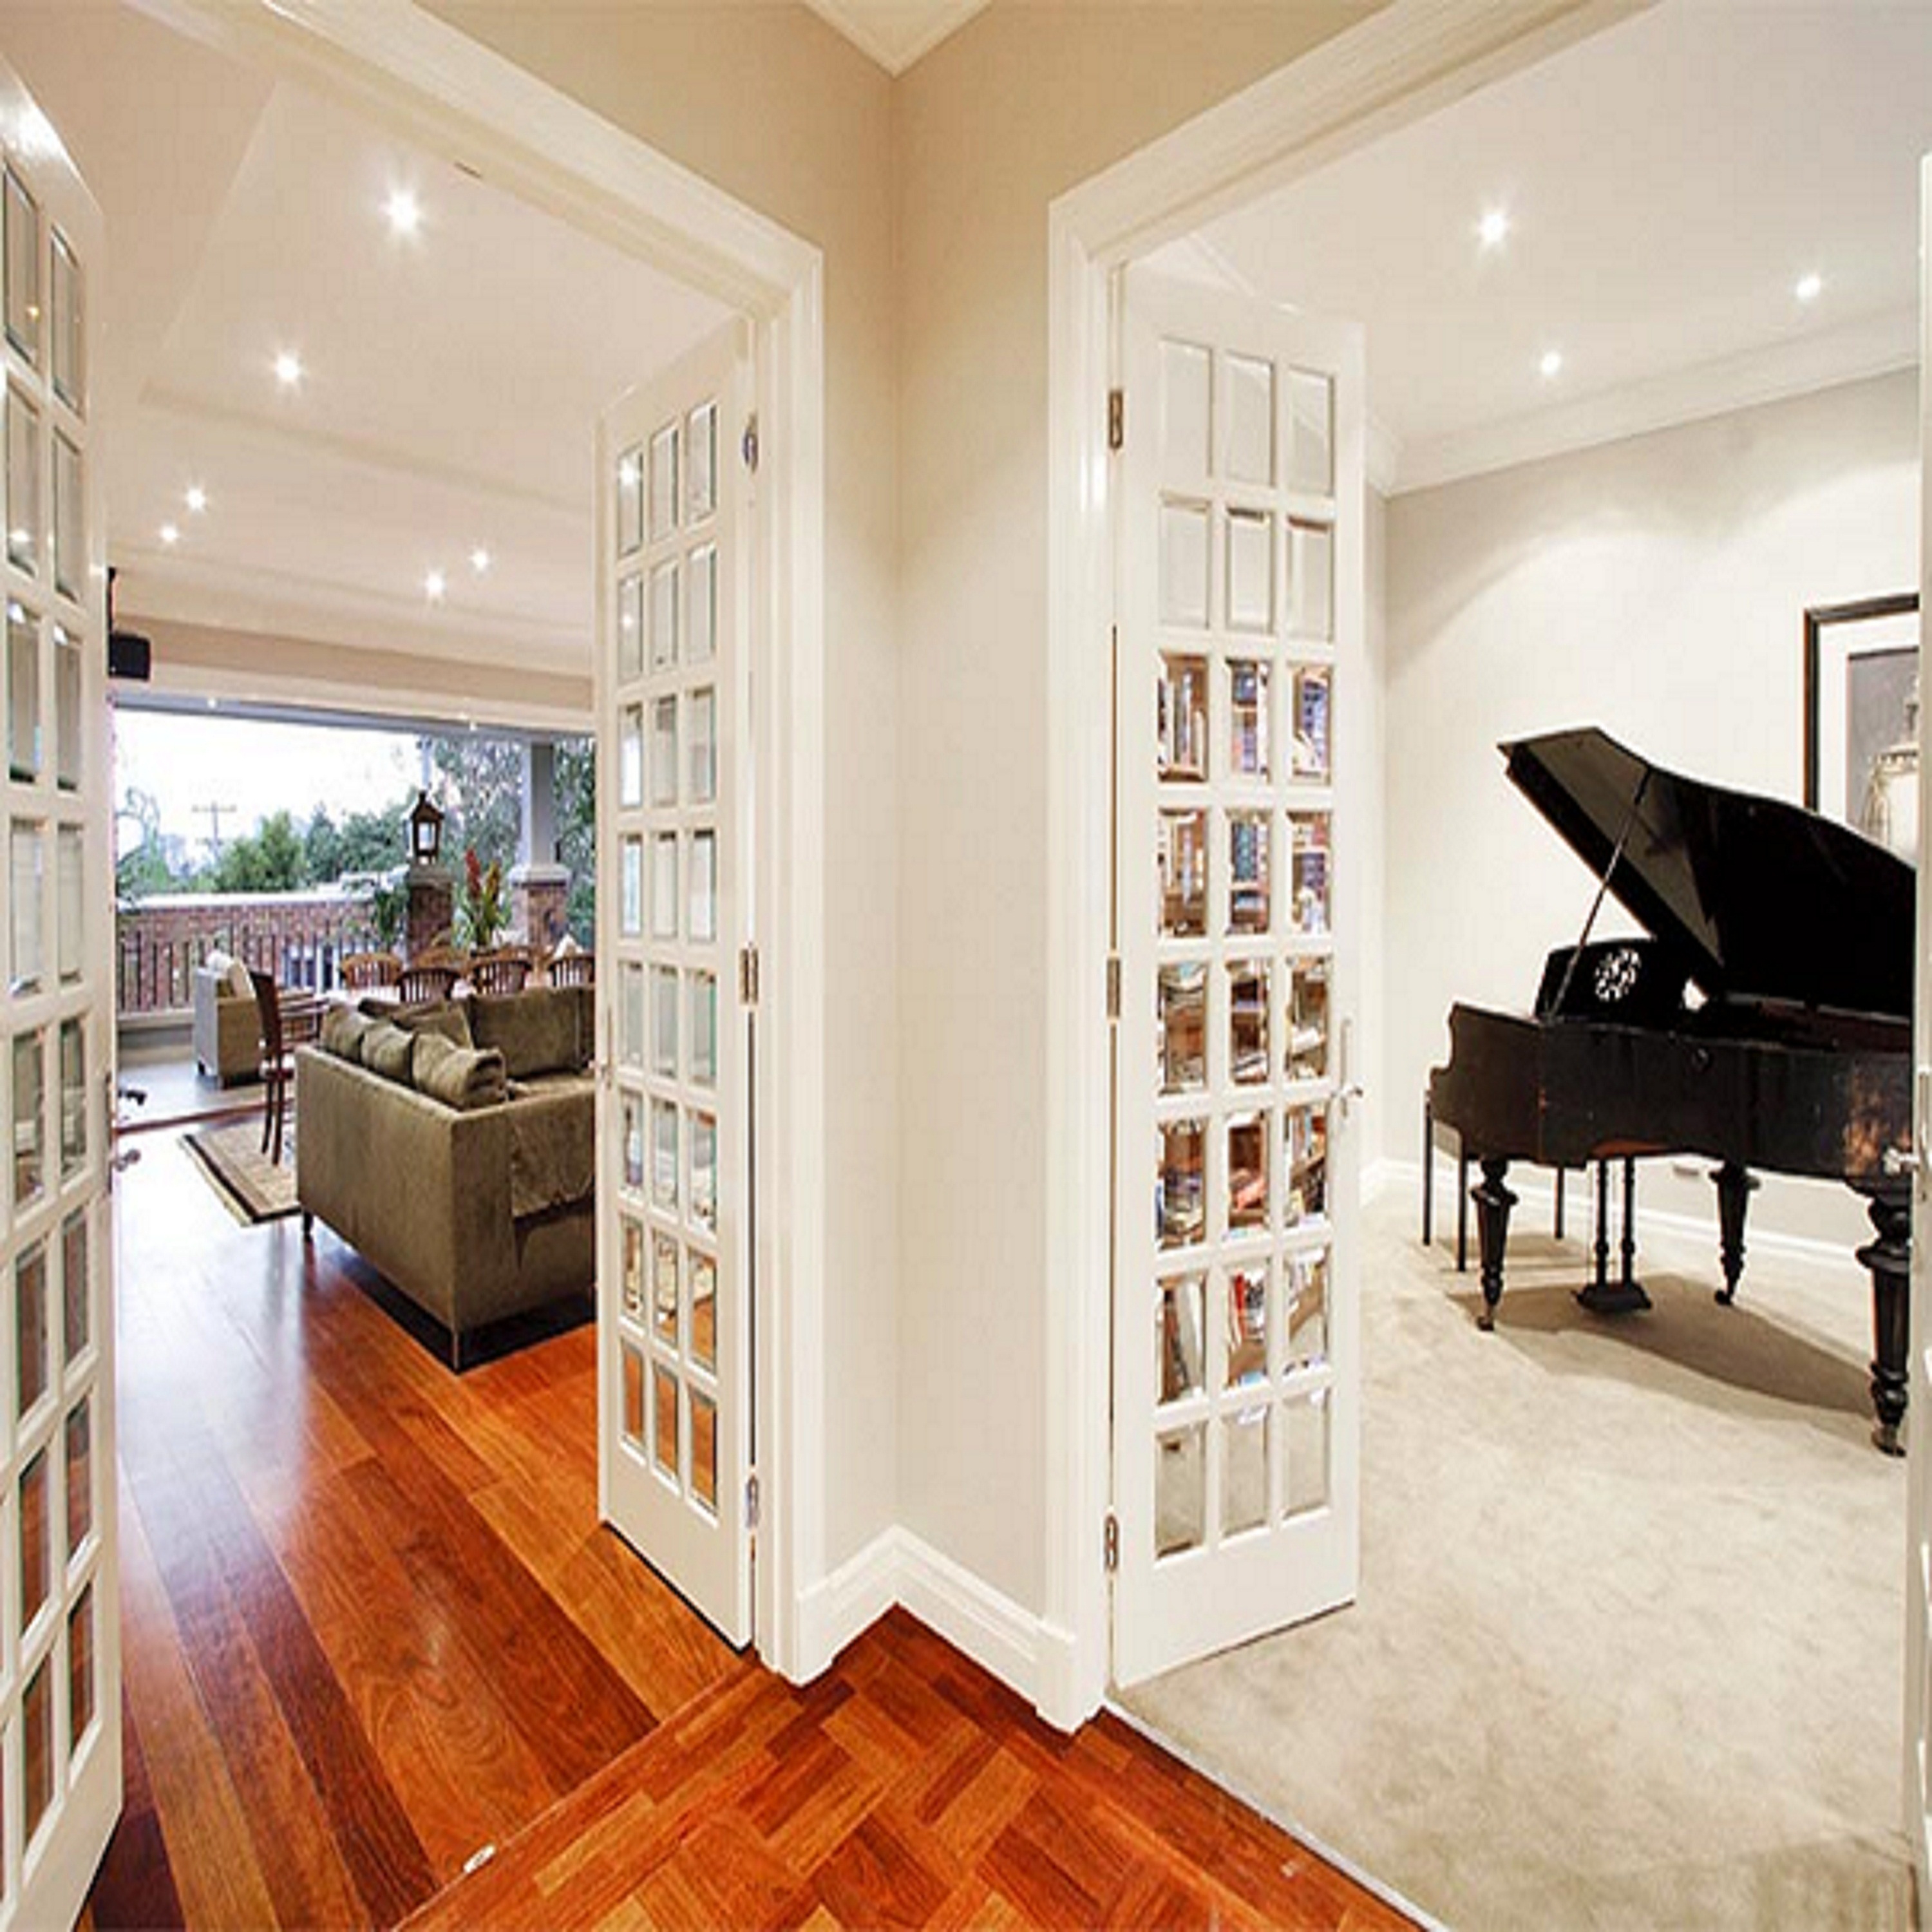
doors, room, ceiling, property, interior design, furniture, wood flooring, floor, building, living room, home, hardwood, real estate, wall, house, lighting, laminate flooring, flooring, shelf, door, table, architecture, cabinetry, molding, wood, hall, stairs, kitchen, window, beige, daylighting, shelving, dining room, light fixture, glass, tile, apartment